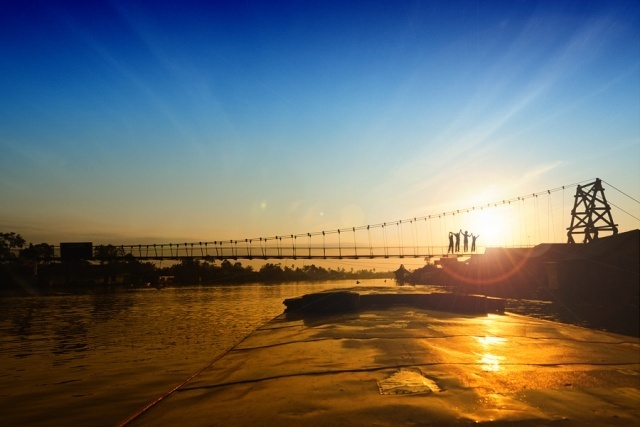
Label: not_food